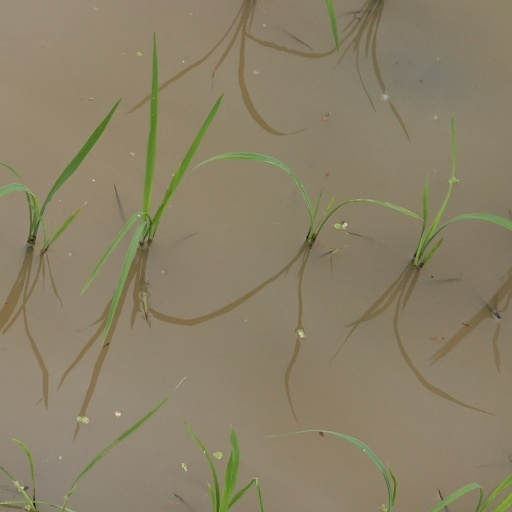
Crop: rice